Julio César Arana

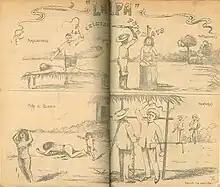
Illustration on the first issue of 'LA FELPA,' a newspaper published by Saldaña

After the death of Benjamin Larrañaga in December of 1903, Arana bought out the son, Rafael's share. From 1904 onwards, Arana and his company annexed Colombian rubber properties, "amounting to more than 40 settlements". Arana's enterprise carried this out through encouraging the Colombians to sell their estates, indebting the Colombians, or by forceful actions to acquire the Colombia estates. After securing La Chorrera from the Larrañaga's, he bought out Gregorio Calderón and the Calderón hermanos at El Encanto. The Calderón's had a reported workforce of 3,500 Huitoto natives that were dedicated to the extraction of rubber along the Caraparaná River, and this workforce was also acquired by Arana.